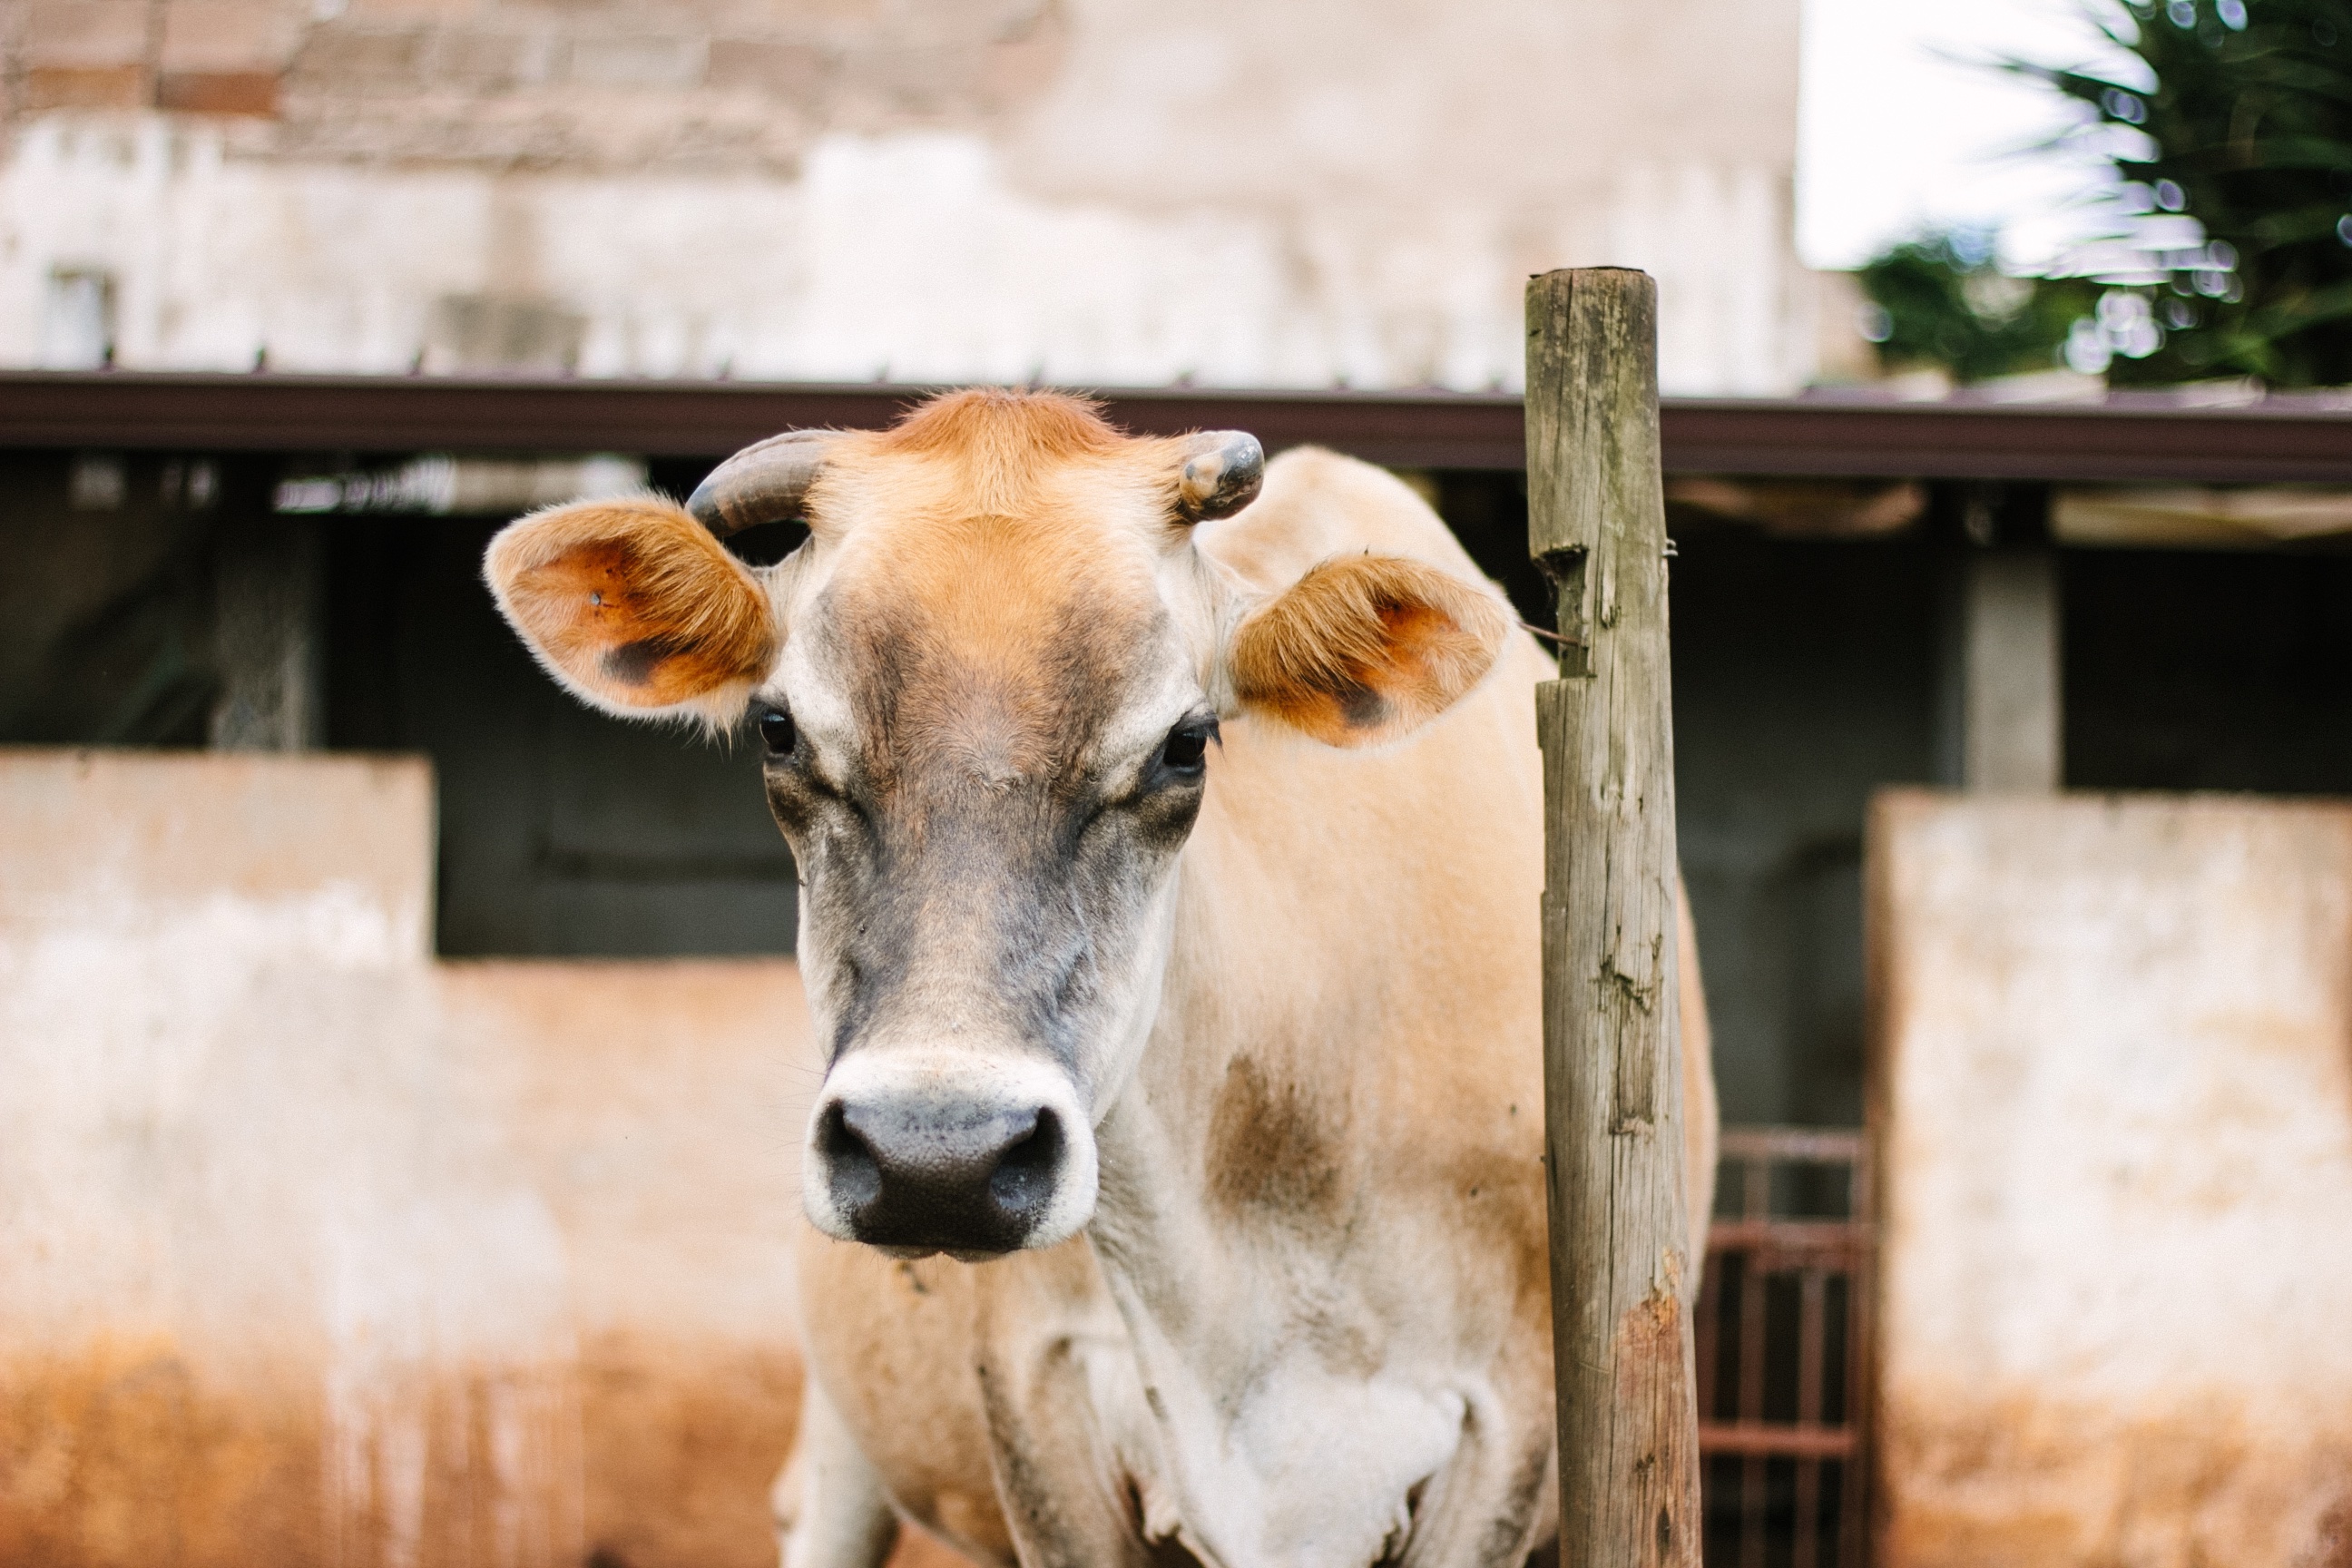
wildlife, zoo, mammal, fauna, dairy cow, cattle like mammal